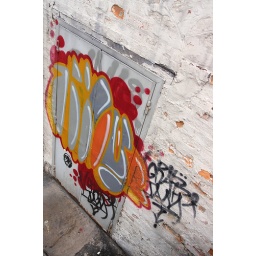
Graffiti on a door and wall seen near Central Market in Kuala Lumpur, Malaysia.